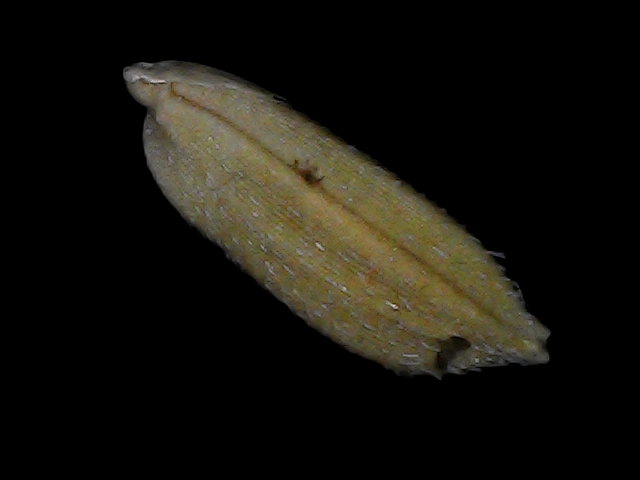
Rice variety: Bd93